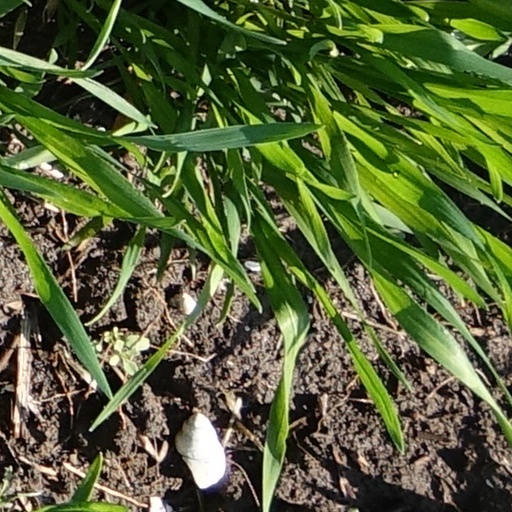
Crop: wheat